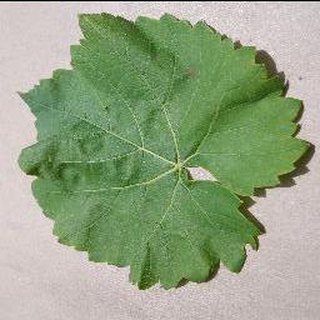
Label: healthy_grape